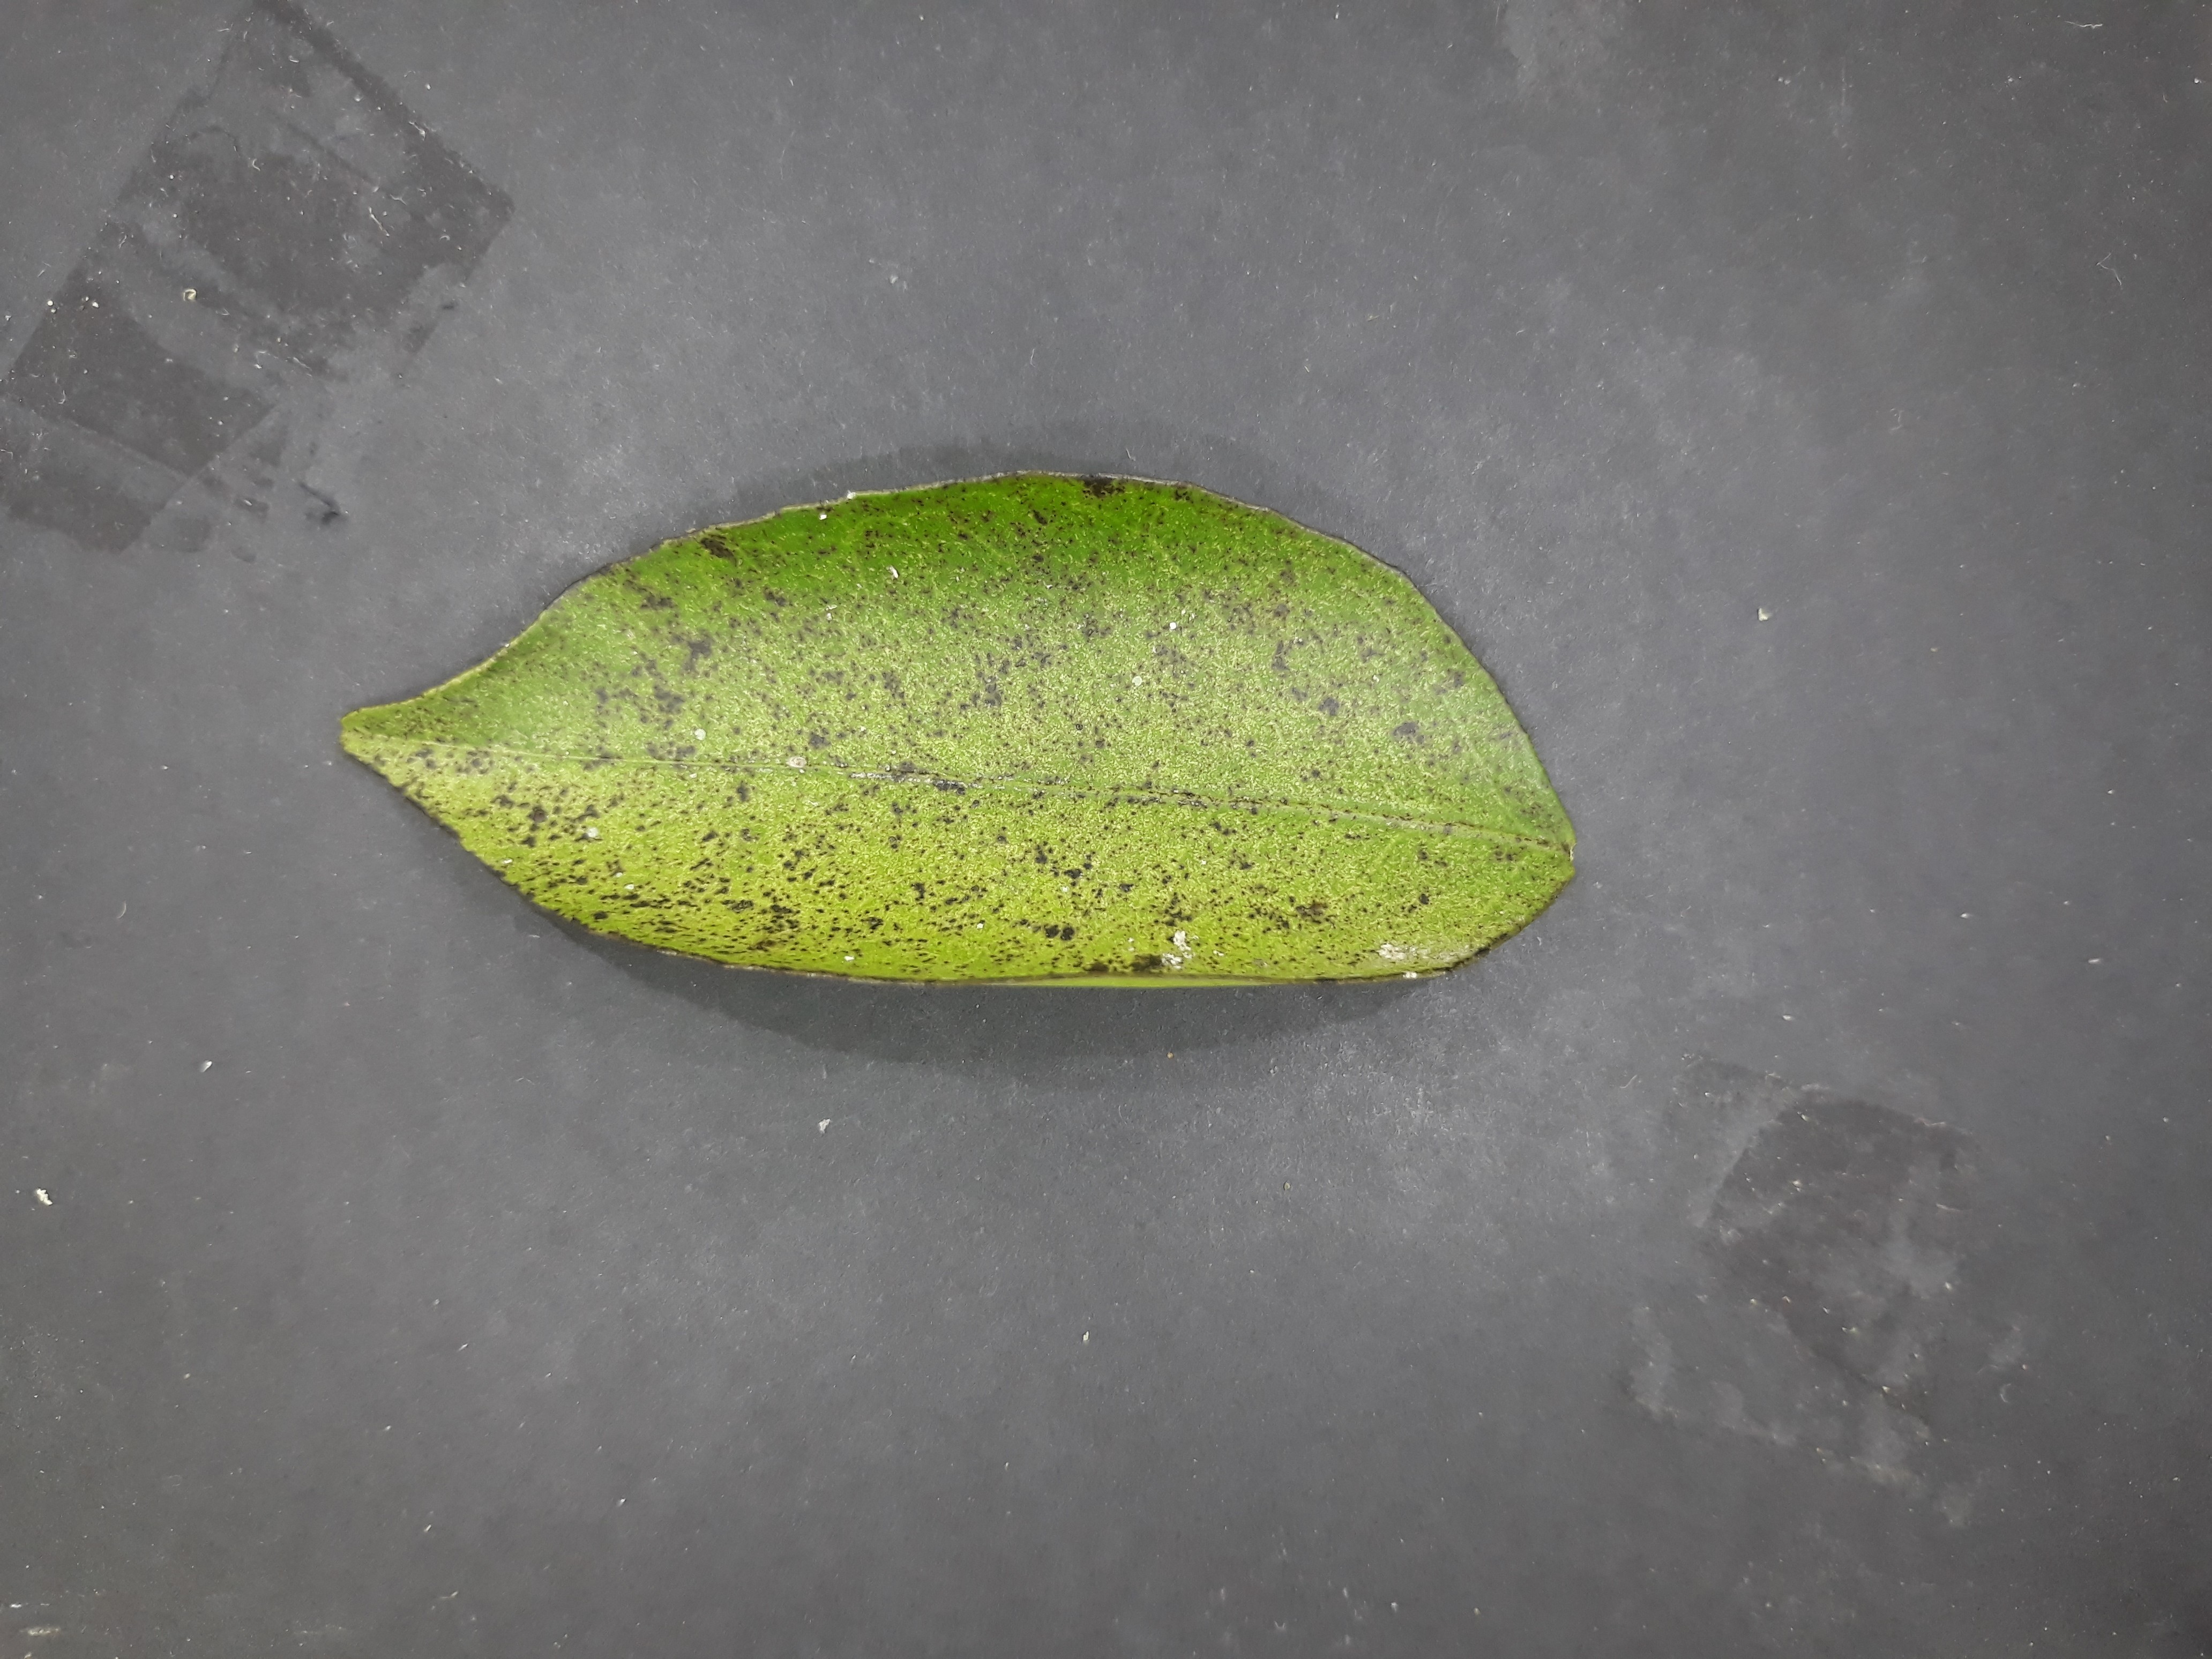
Label: Greasy_spot